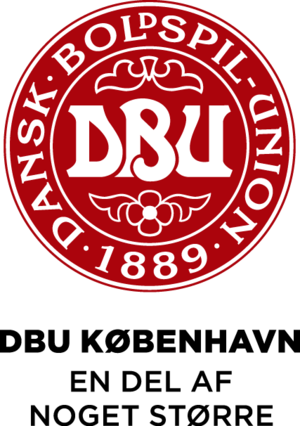
DBU København
DBU Københavns logo siden februar 2011.
Logo
DBU København er en lokalunion for fodboldklubber i København, der er ansvarlige for administration og udvikling af fodbold for både mænd og kvinder på alle niveauer i deres område. DBU København er medlem af Foreningen af Lokalunioner i Danmark under Dansk Boldspil-Union og Danmarks Idræts-Forbund. Administrationen har til huse ved Svanemølleanlægget på Østerbro efter tidligere at have holdt til i Parken. Klubber beliggende i Københavns, Frederiksberg, Gentofte, Tårnby og Dragør kommuner kan optages som medlem af DBU København. Af historiske årsager er enkelte ældre klubber fra andre kommuner også medlemmer. Pr. 2016 består lokalunionen af 147 klubber med 41.375 medlemmer, heriblandt Kjøbenhavns Boldklub, der både er landets ældste fodboldklub og den næststørste målt på antal medlemmer.